Shit stick

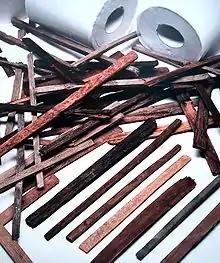
Japanese "chūgi" from the Nara period (710–784), shown with modern toilet paper for size comparison

People have used many different materials in the history of anal hygiene, including leaves, rags, paper, water, sponges, corncobs, and sticks.